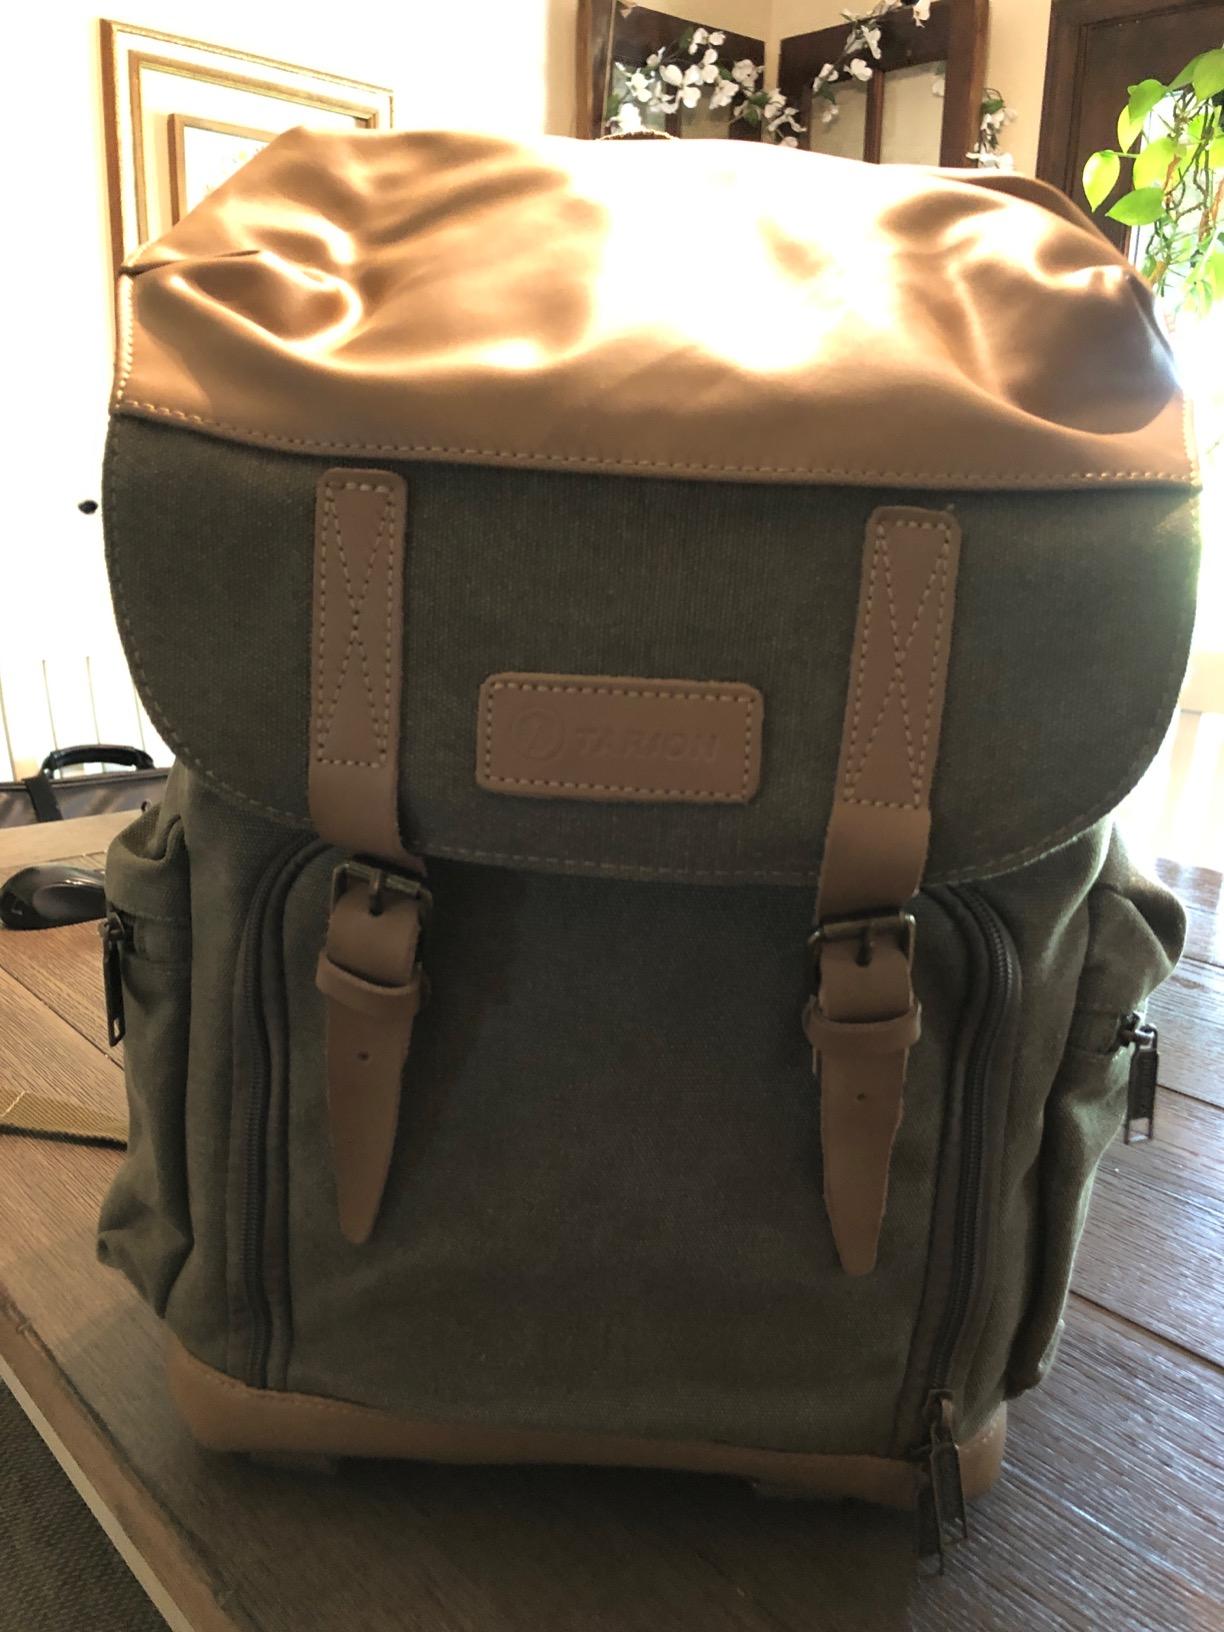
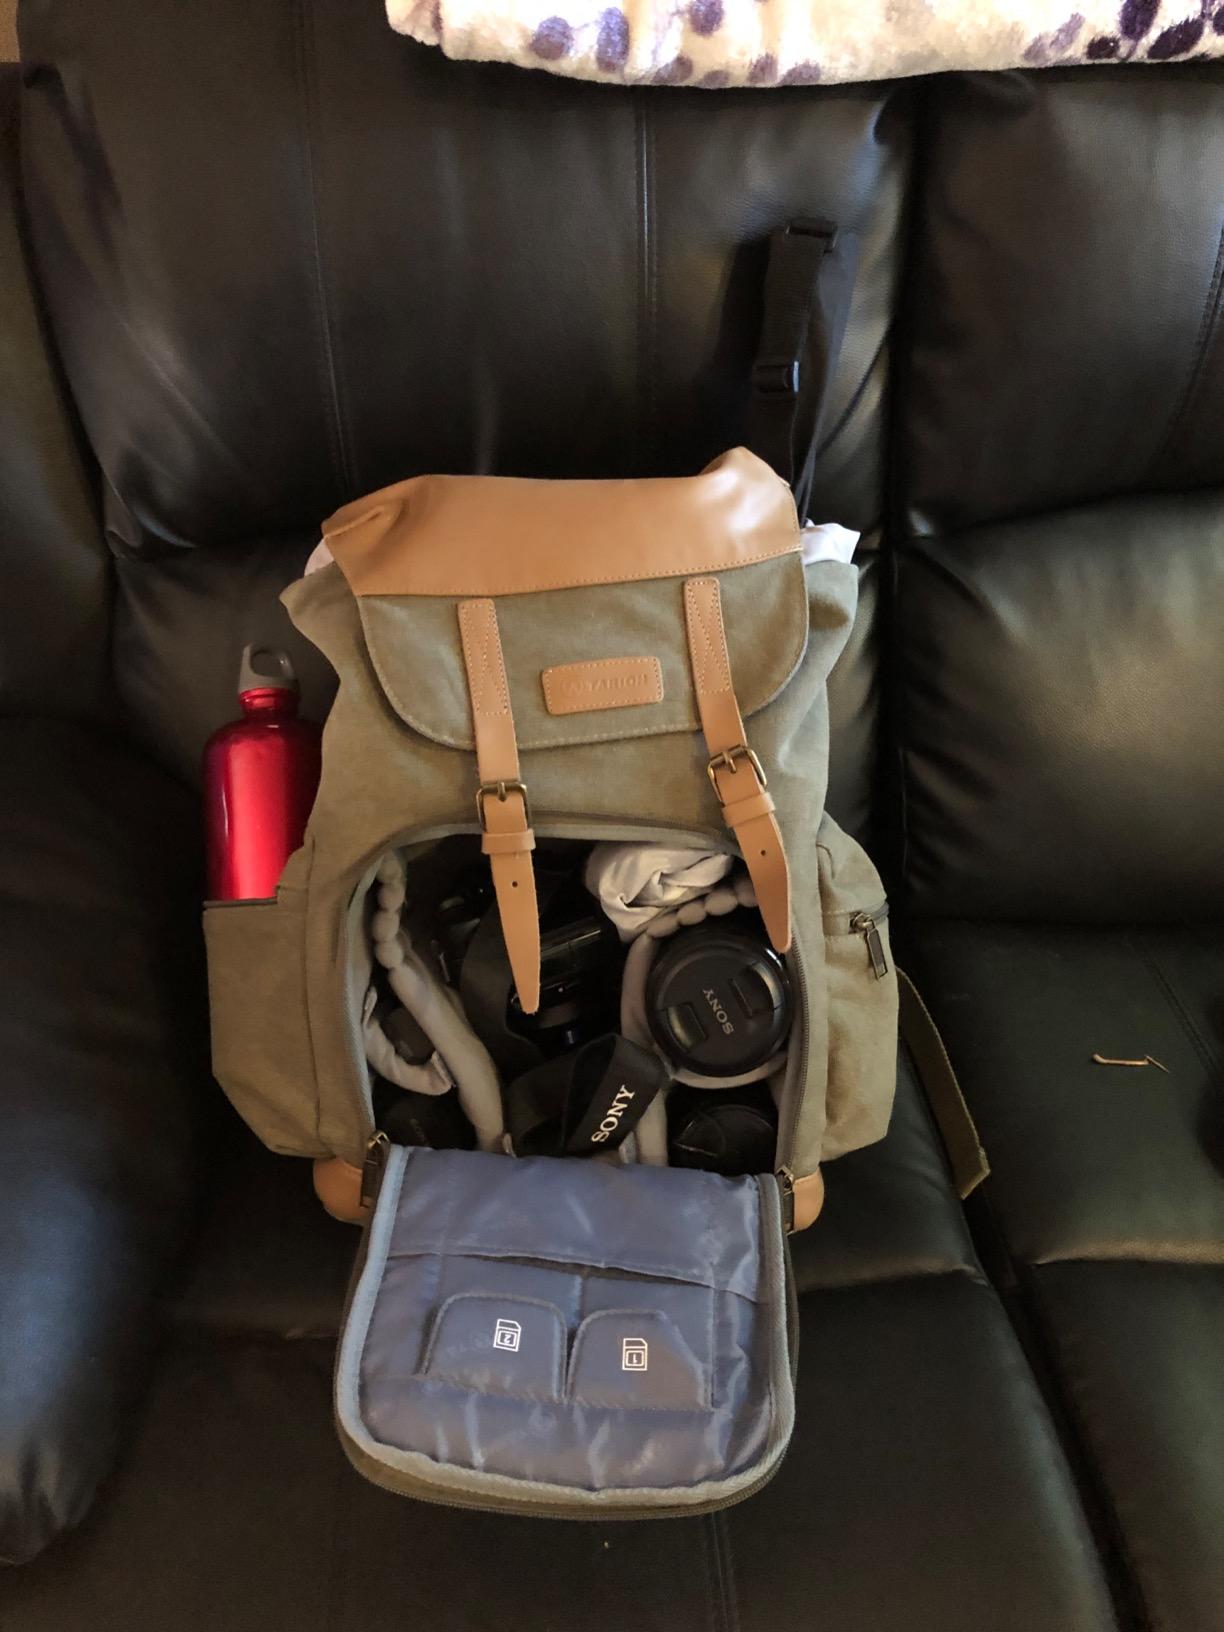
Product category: bag
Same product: yes